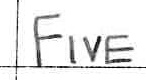
Label: five